Motor sport in New Zealand

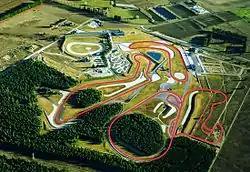
Highlands Motorsport Park, Cromwell

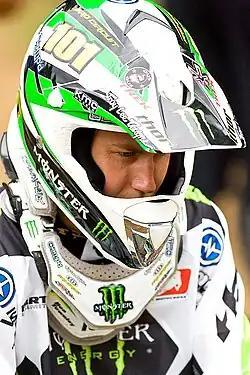
Ben Townley

Off-road racing runs its own class structure and has a multiple-round national championship. Its flagship event, the two-day, 1000 km Taupo 1000, is a stand-alone international endurance race which is currently held every other year. The event started life in 1992, as the "made for television" Bridgestone 1000 and was the first Offroad Endurance Race in New Zealand to include teams from Australia, New Zealand and the US. That event was won outright by Les Siviour of Australia driving a Class 6 Nissan Patrol, for Team Nissan. The most successful and popular racer in the sport's history in New Zealand is multiple outright and class national champion Ian Foster of Henderson, Auckland. At the height of his career he had amassed 21 back to back wins, driving for Team Tamiya in an Unlimited Class 1 race car built by Cougar Race Cars. Ian was one of the co-founders of the sports national organising body, known as ORANZ. The sport is about to enter its 30th year.